Høst & Søn

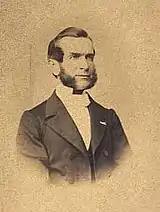
Andreas Frederik Høst in the 1860s

The company was established on 15 April 1836 when Andreas Frederik Høst (1811-1897) opened a combined book and art shop at Gothersgade 49 in Copenhagen. In 1842, Høst was appointed to university book shop and by then he had commenced his activities as a publisher. Among his early publications were books by Hans Christian Ørsted and Adam Oehlenschläger.